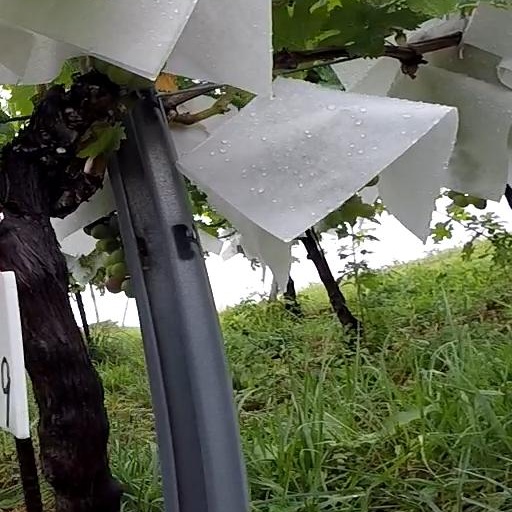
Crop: grape